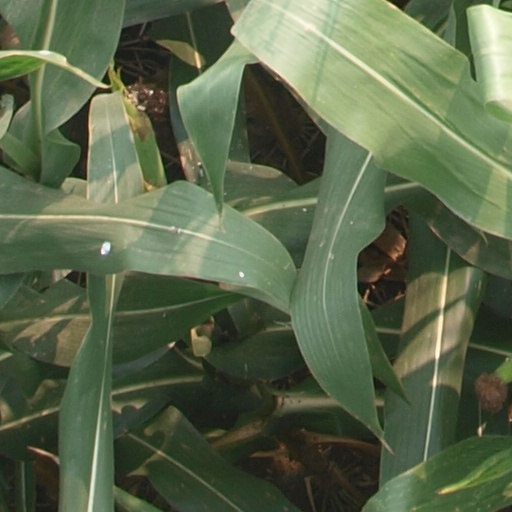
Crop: maize; corn